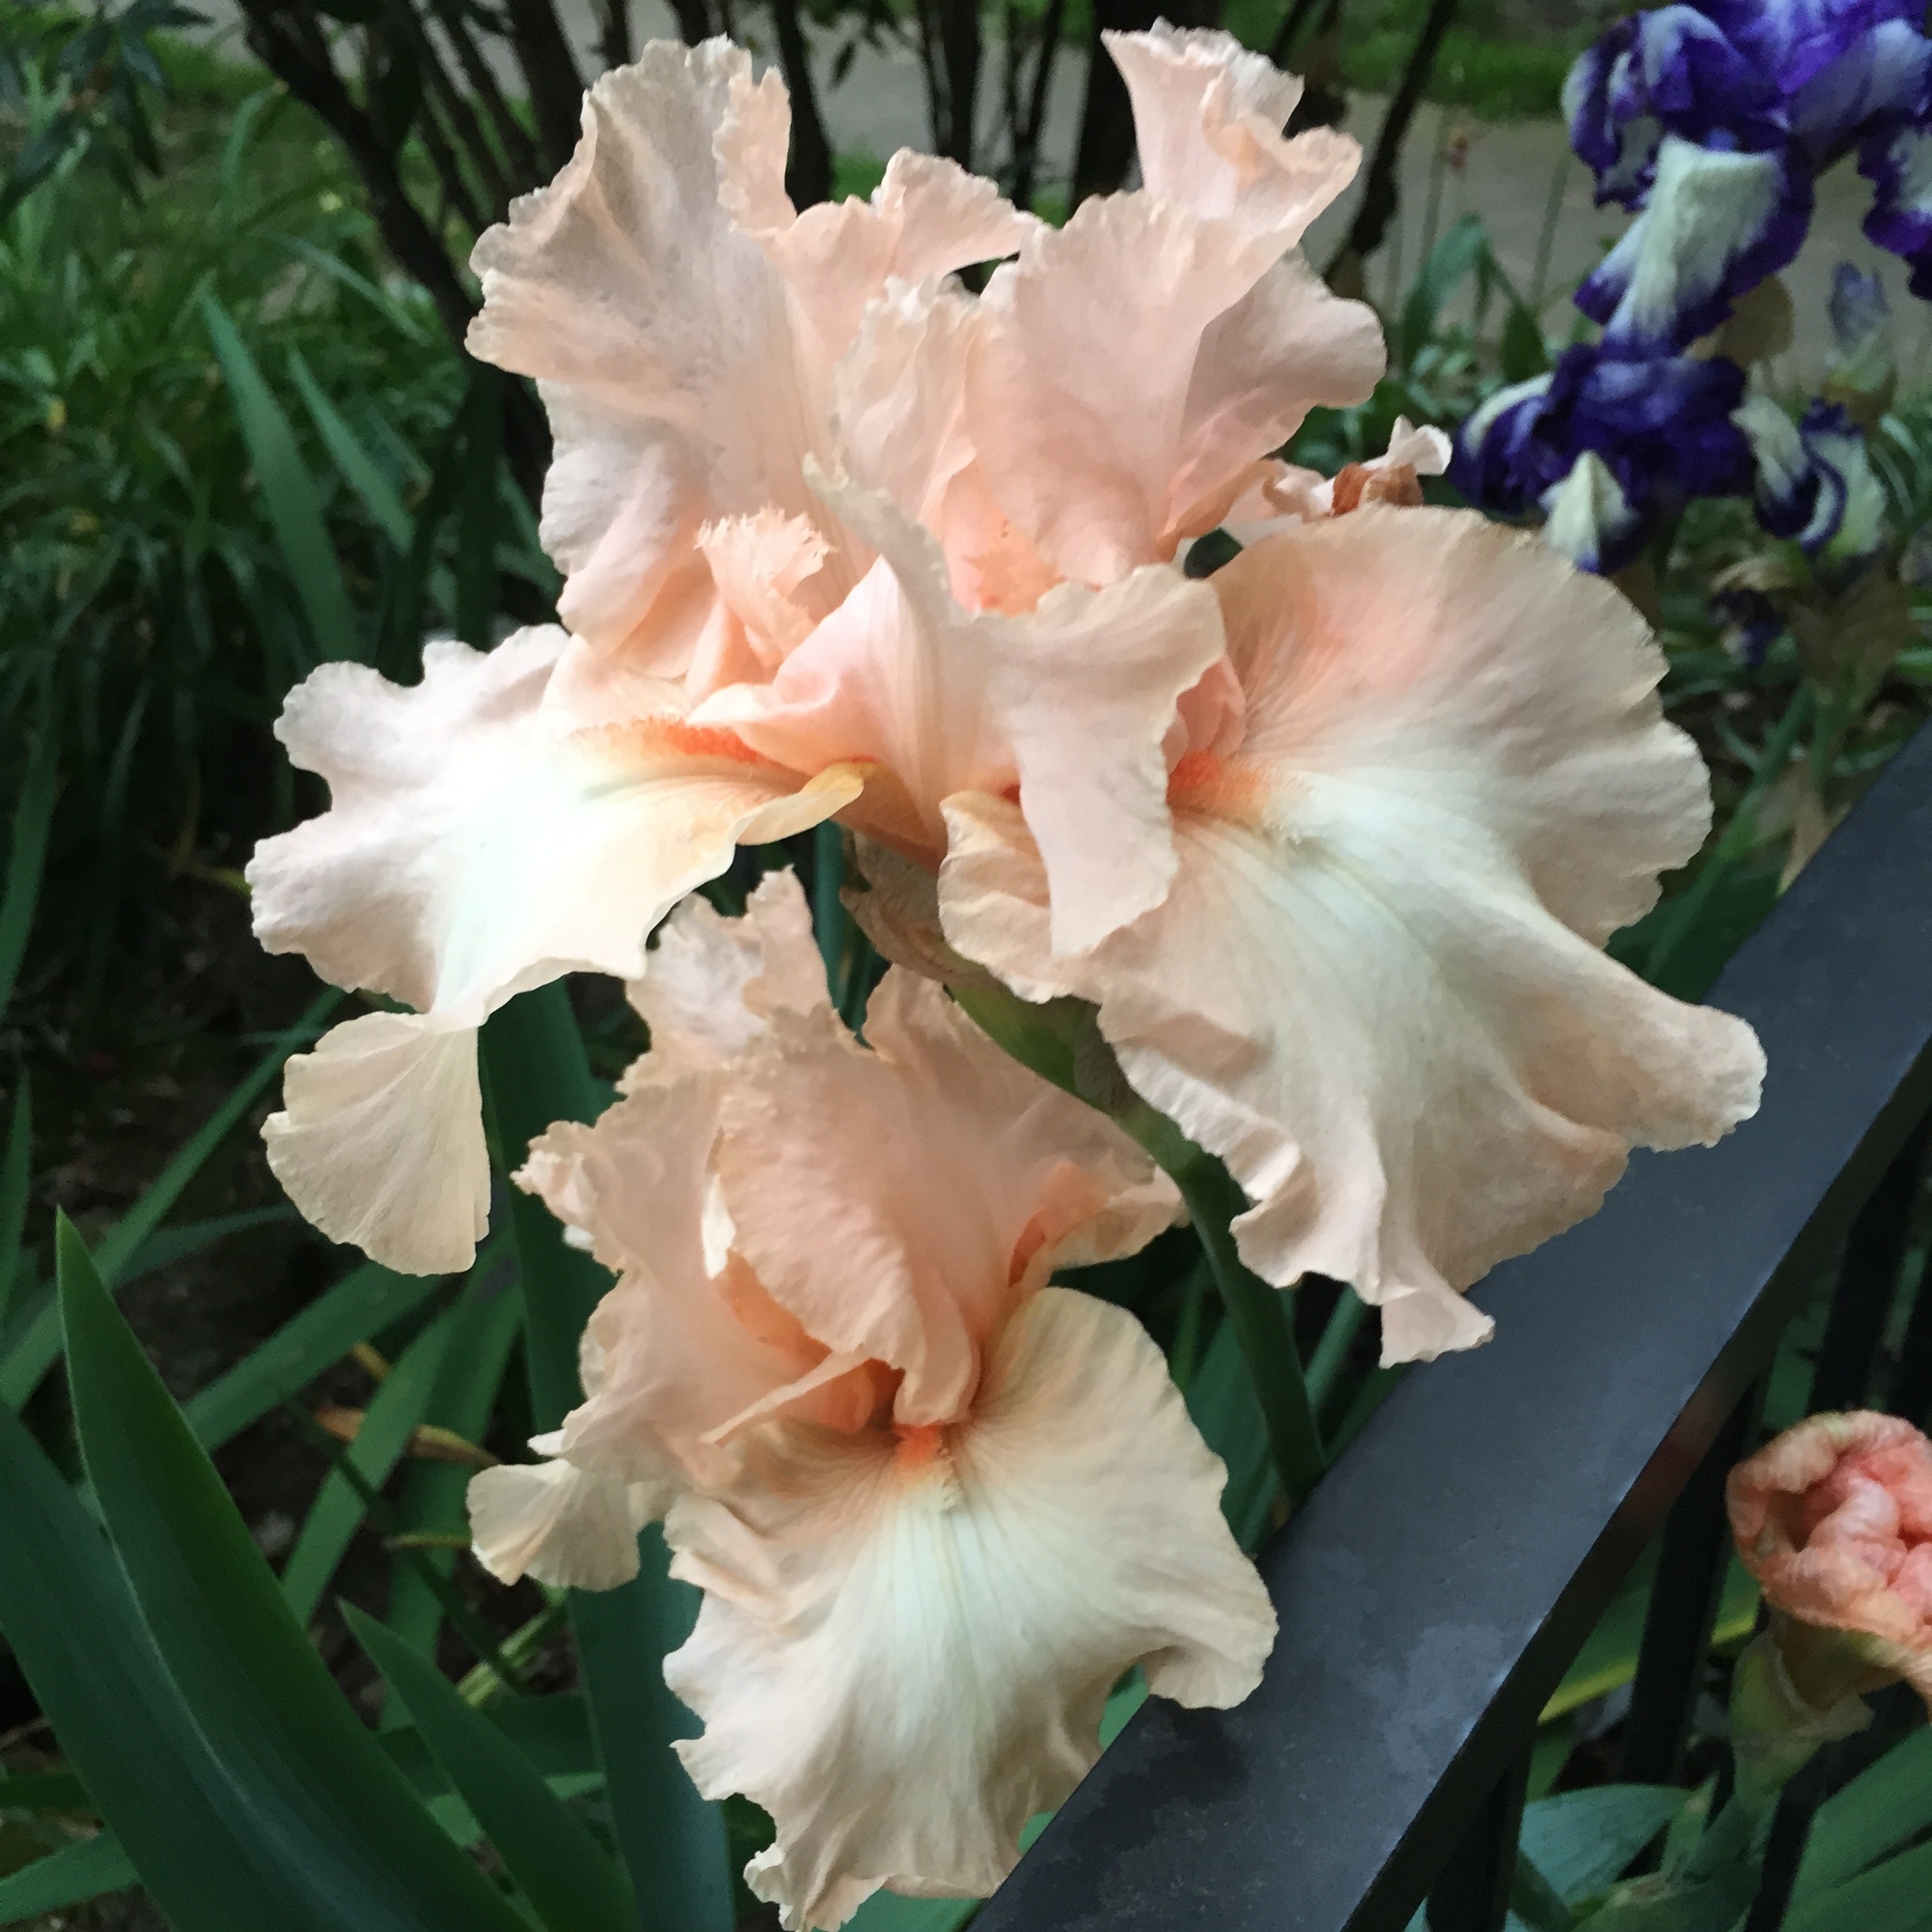
plant, flower, botany, iris, gladiolus, flowering plant, land plant, amaryllis belladonna, iris family